All the Shah's Men

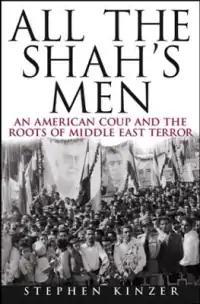

All the Shah's Men: An American Coup and the Roots of Middle East Terror is a book written by American journalist Stephen Kinzer. The book discusses the 1953 Iranian coup d'état backed by the U.S. Central Intelligence Agency (CIA) in which Mohammed Mossadegh, Iran's democratically elected prime minister, was overthrown by Islamists supported by American and British agents (chief among them Kermit Roosevelt) and royalists loyal to Shah Mohammad Reza Pahlavi.